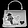
Label: Bag